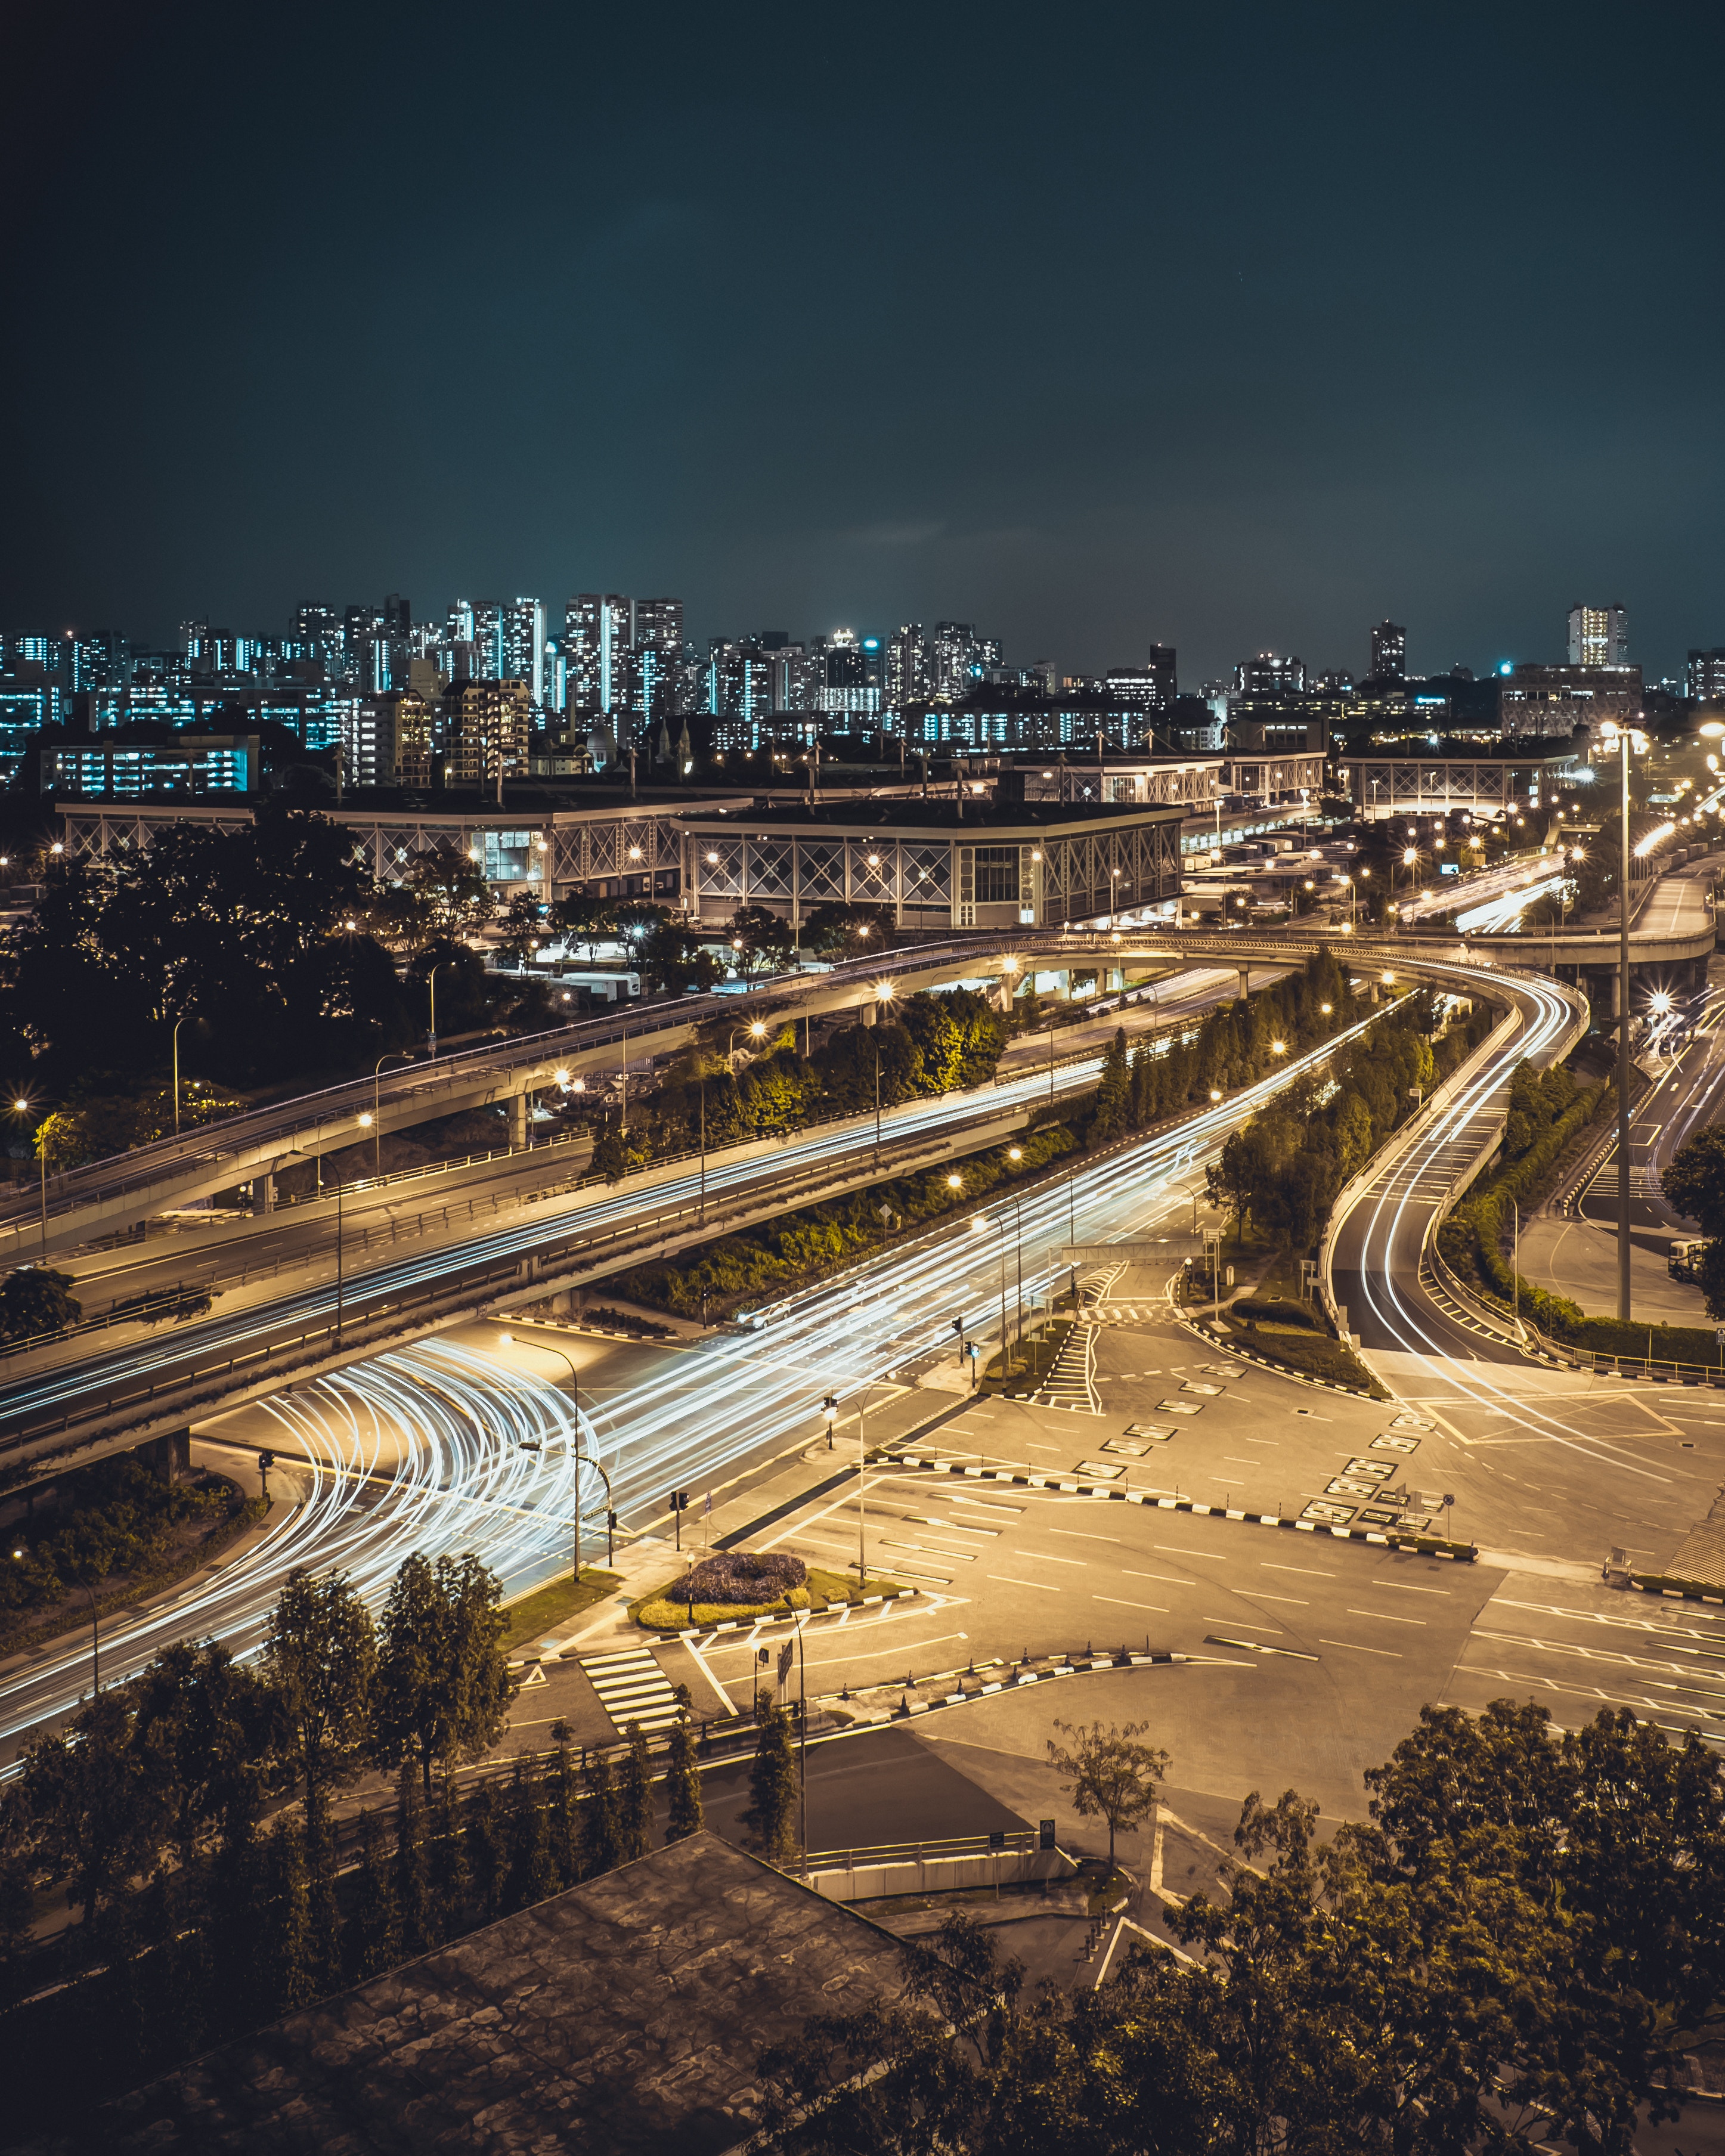
horizon, sky, road, skyline, night, building, city, skyscraper, cityscape, downtown, dusk, suburb, evening, landmark, metropolis, urban area, residential area, metropolitan area, fixed link